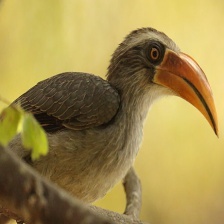
Species: MALABAR HORNBILL
Scientific name: OCYCEROS GRISEUS
ImageNet parent category: hornbill